I Am Jose

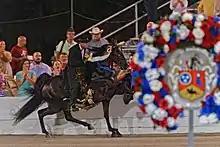
I Am Jose winning the 2013 World Grand Championship

I Am Jose (foaled October 8, 2008) is a Tennessee Walking Horse stallion and three-time World Grand Champion. He is the first stallion and second horse to win the World Grand Championship three times. I Am Jose is black with a star on his forehead.